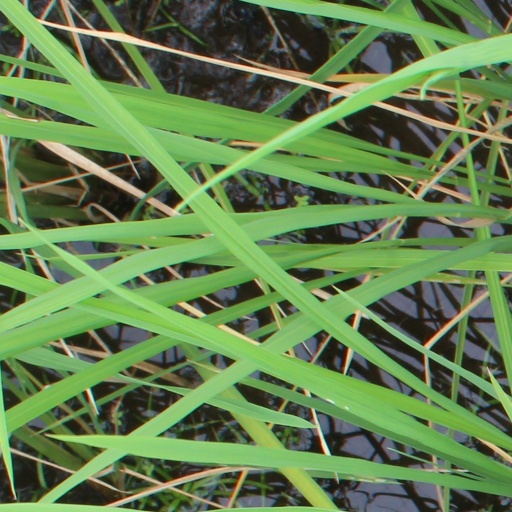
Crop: rice